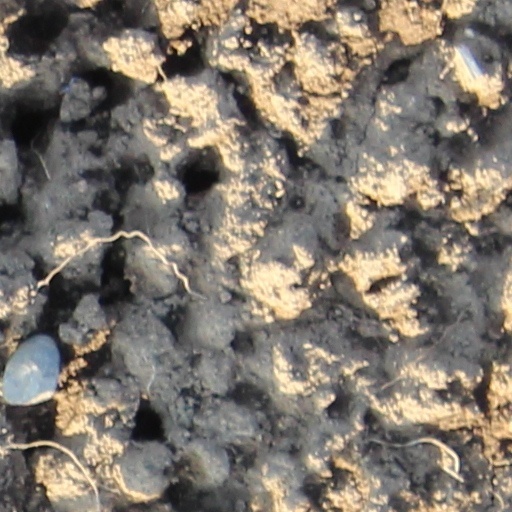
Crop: wheat